2007 United Kingdom foot-and-mouth outbreak

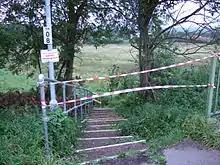
One of the many footpaths closed in an attempt to stop the virus's spread.

The Health & Safety Executive (HSE) issued a report on 7 August titled "Initial report on potential breaches to biosecurity at the Pirbright site, 2007" which contained the following comments: